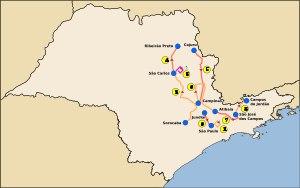
Le Tour du Brésil-Tour de l'État de Sao Paulo est une course cycliste disputée au Brésil dans l'État de São Paulo. Créée en 2004, l'épreuve fait partie depuis 2005 de l'UCI America Tour en catégorie 2.2. De 2004 à 2009, l'épreuve s’appelait Tour de l'État de Sao Paulo. La course n'a pas lieue en 2013.